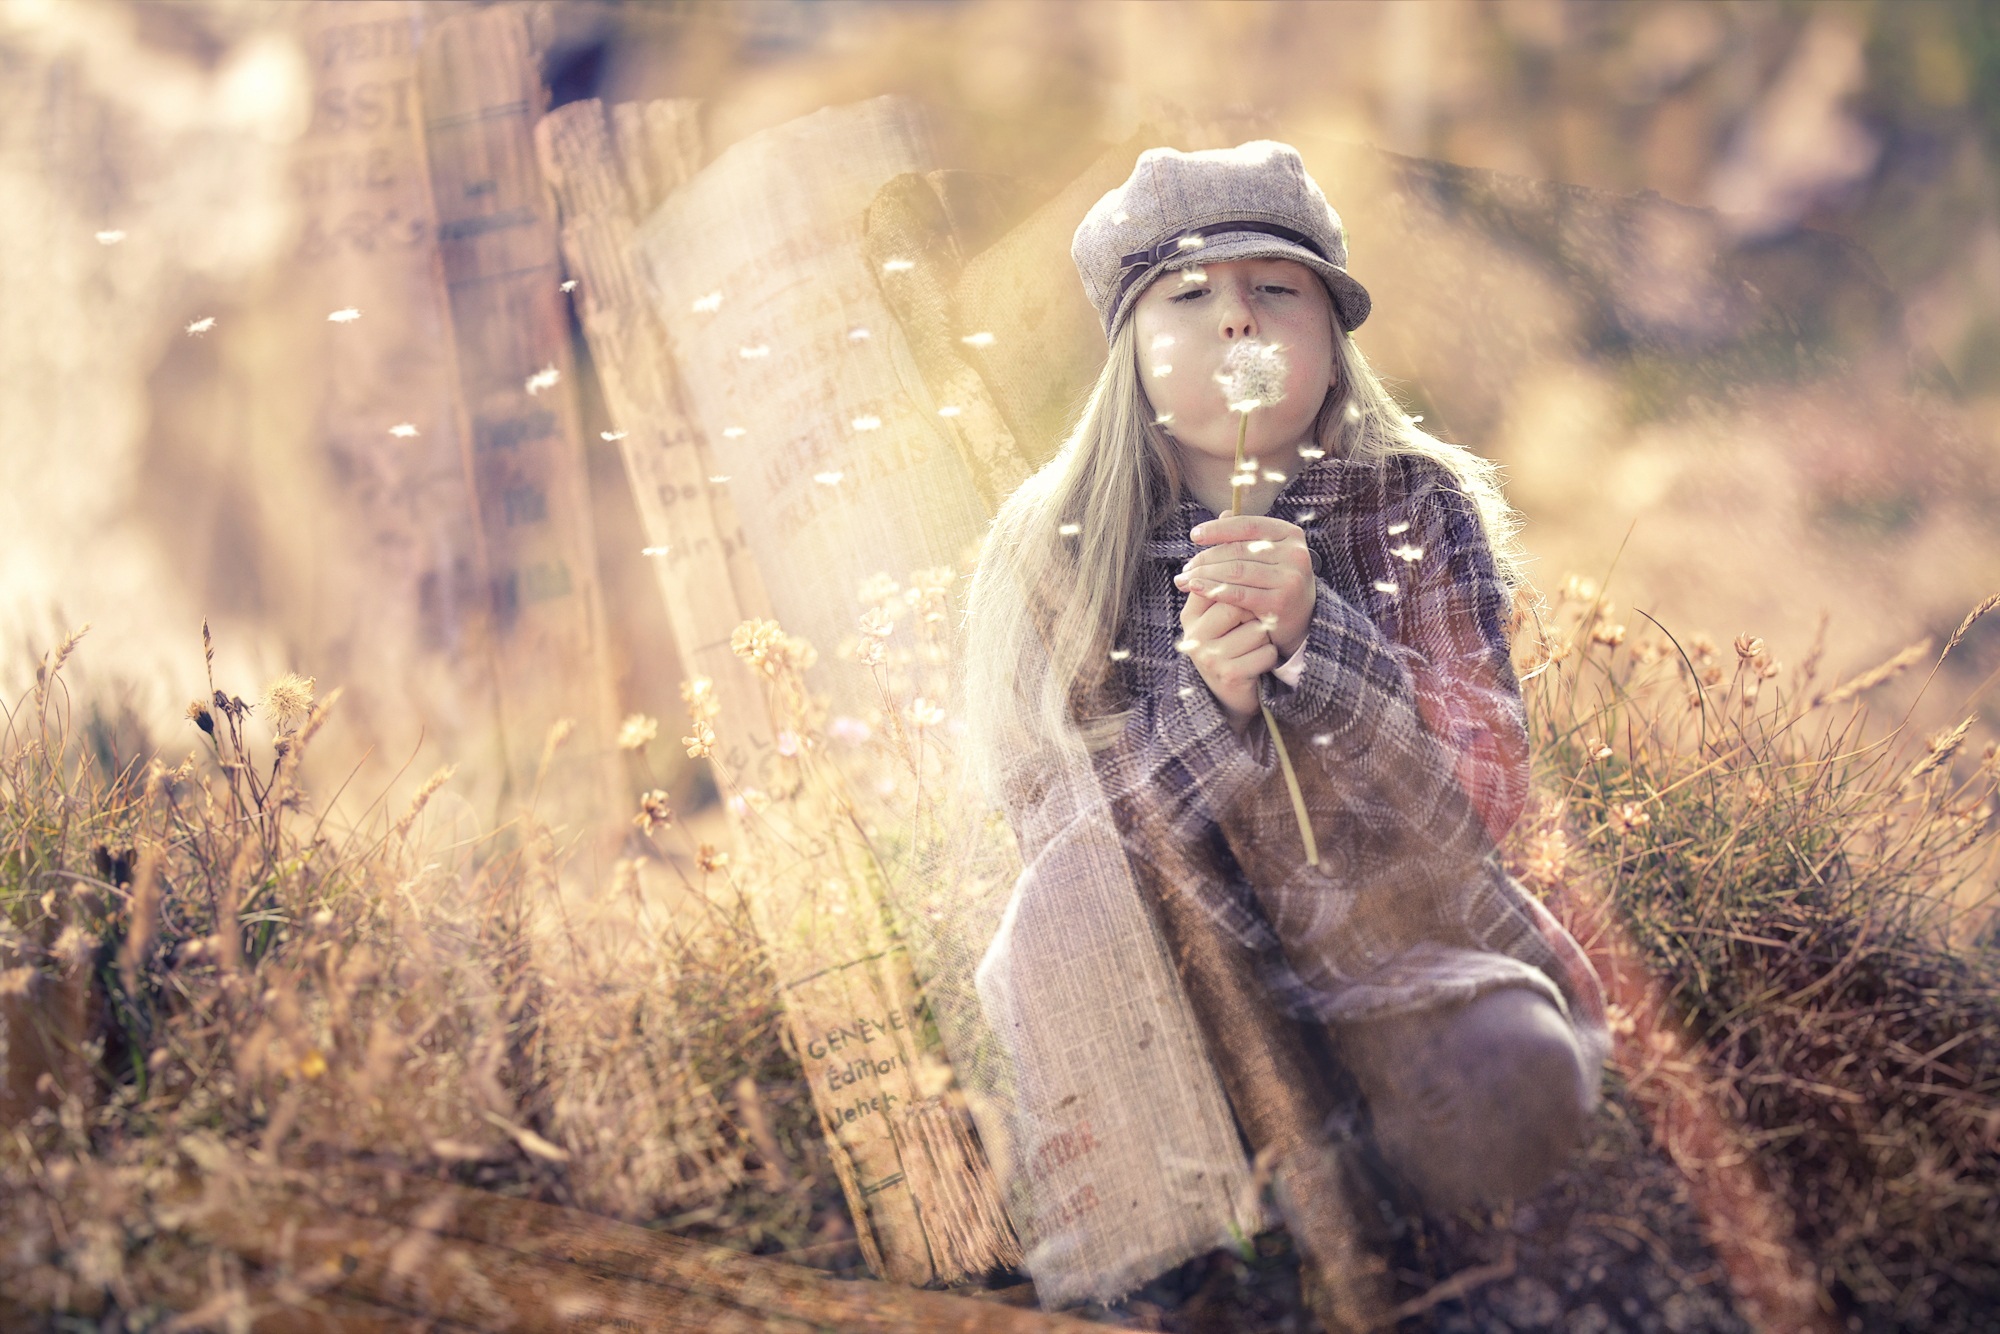
person, people, girl, dandelion, wind, portrait, autumn, season, dream, books, photograph, fantasy, dreams, fairy tales, dream world